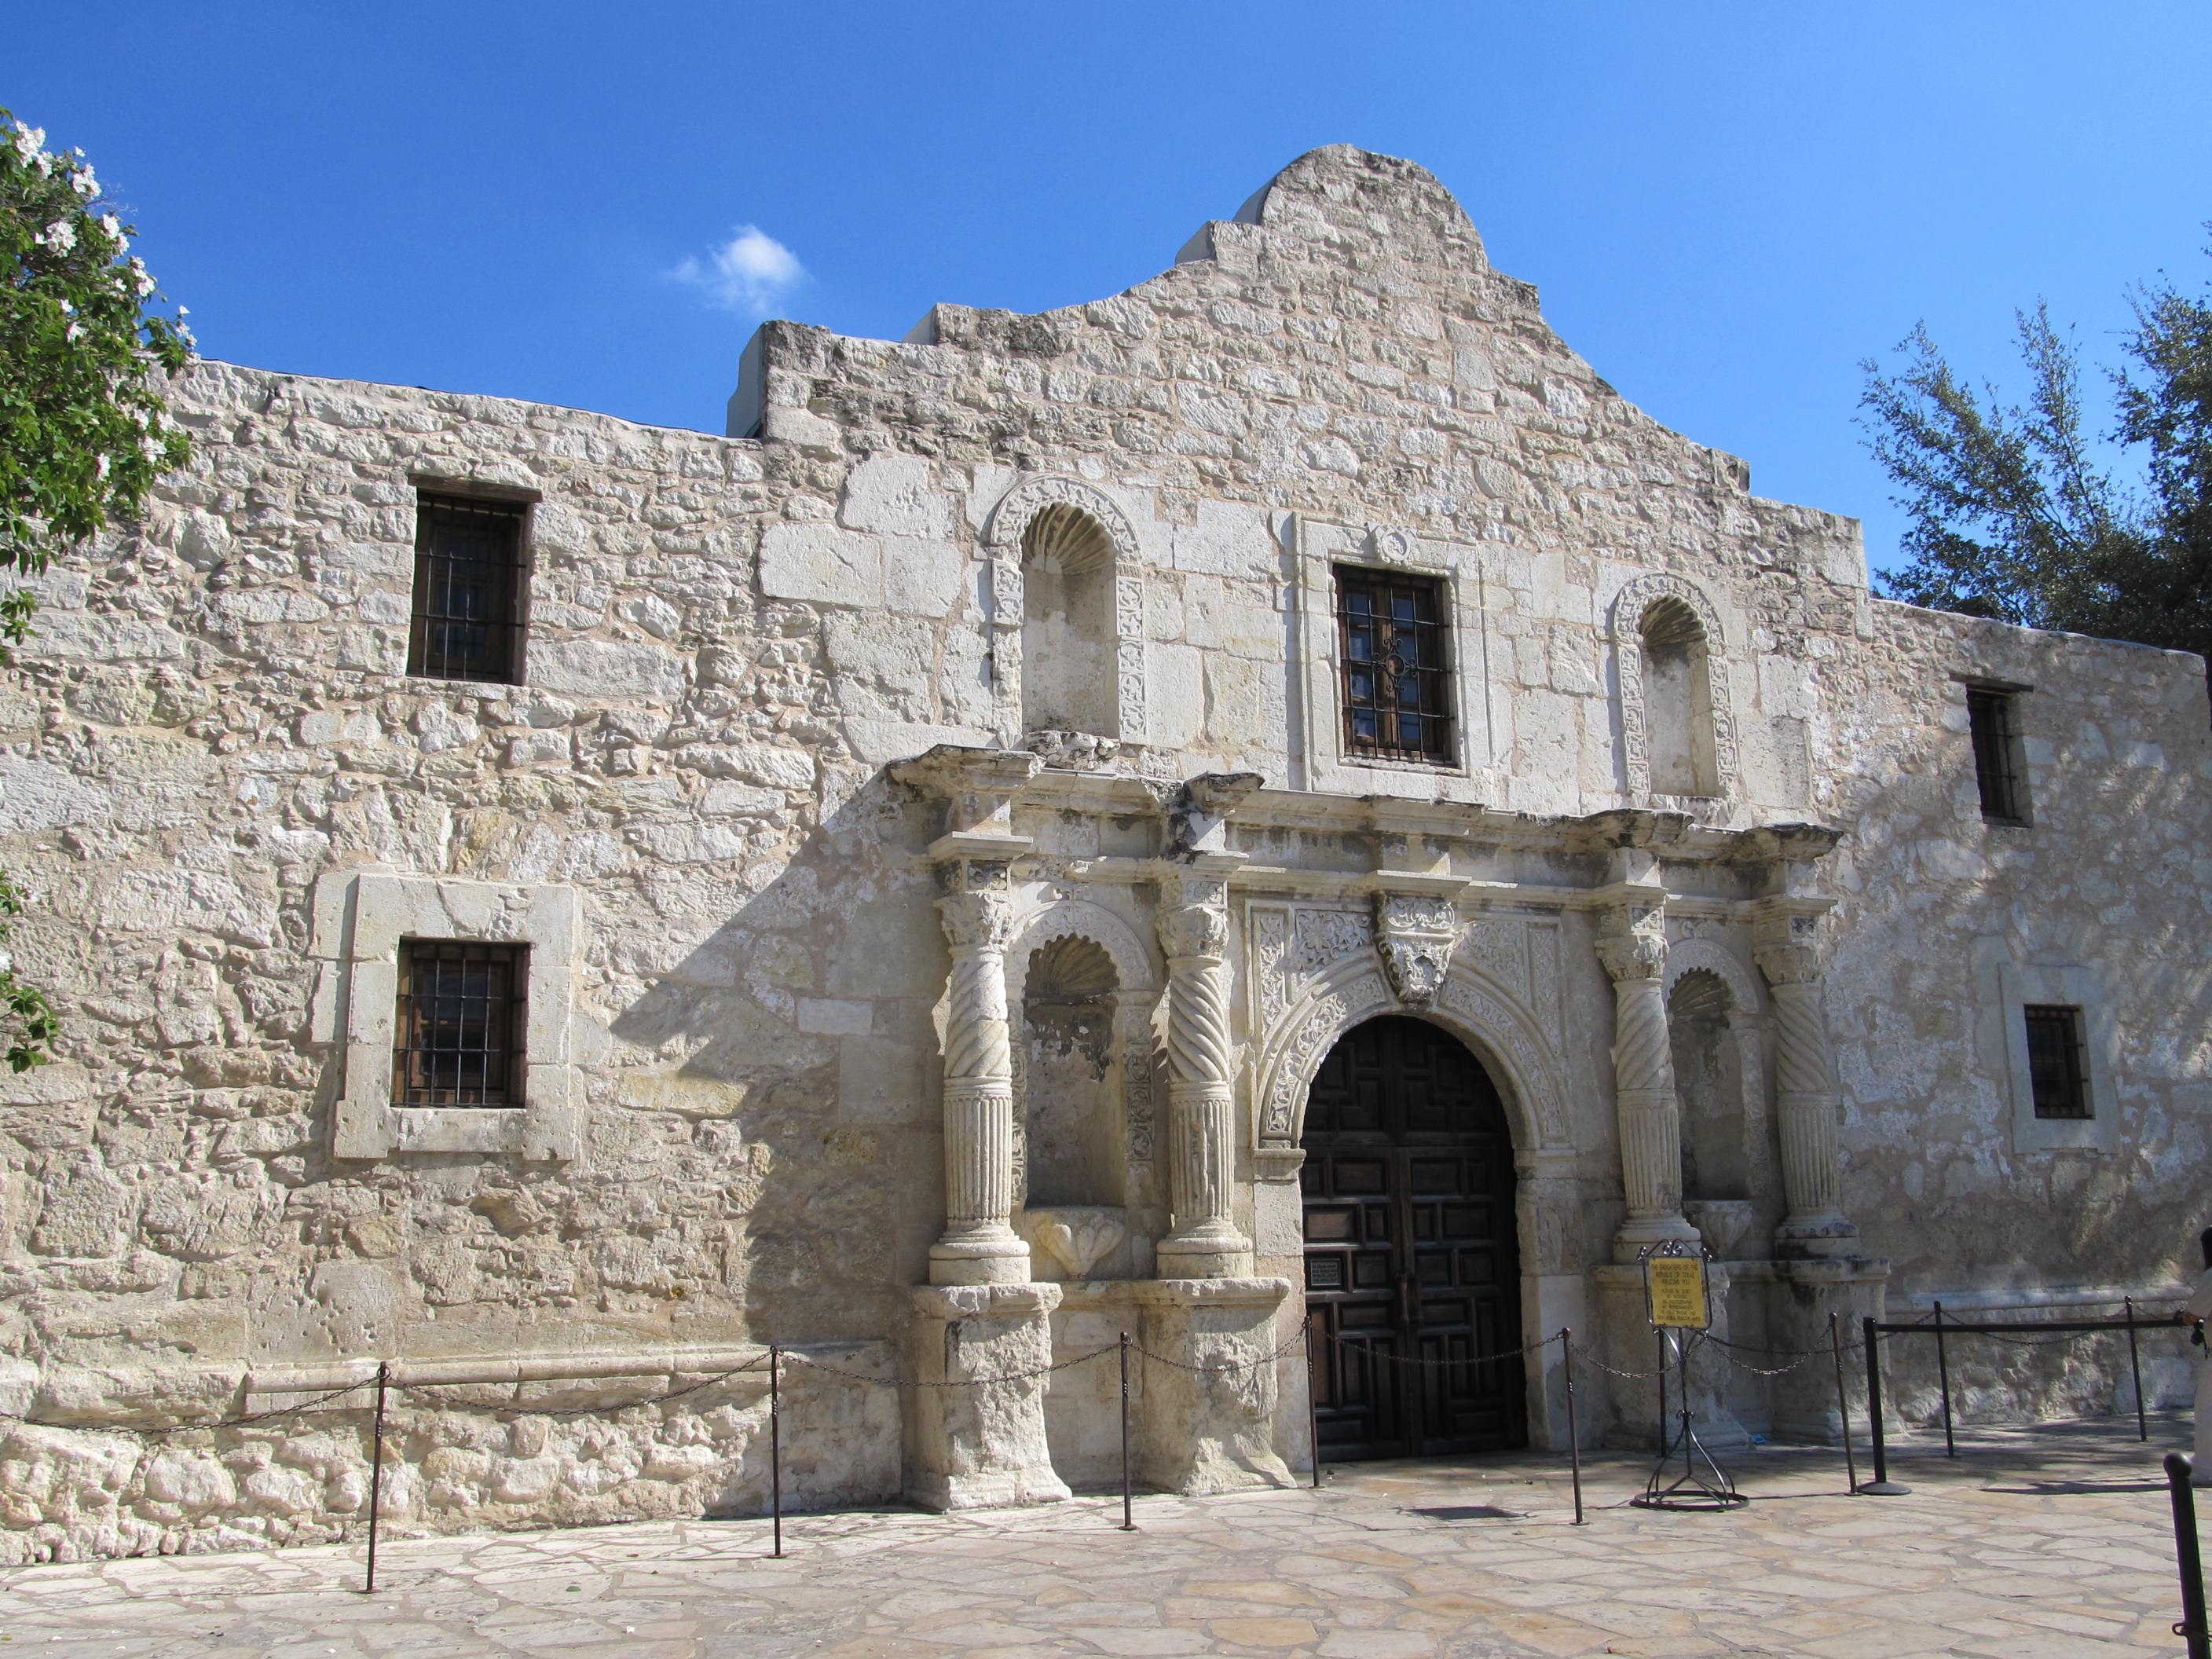
building, facade, church, chapel, place of worship, mission, medieval architecture, ruins, monastery, synagogue, estate, texas, middle ages, alamo, san antonio, historic site, ancient history, byzantine architecture, spanish missions in california, alamo downtown, alamo plaza